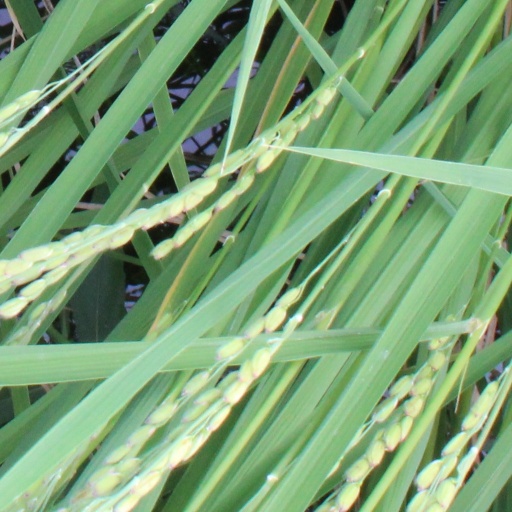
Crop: rice